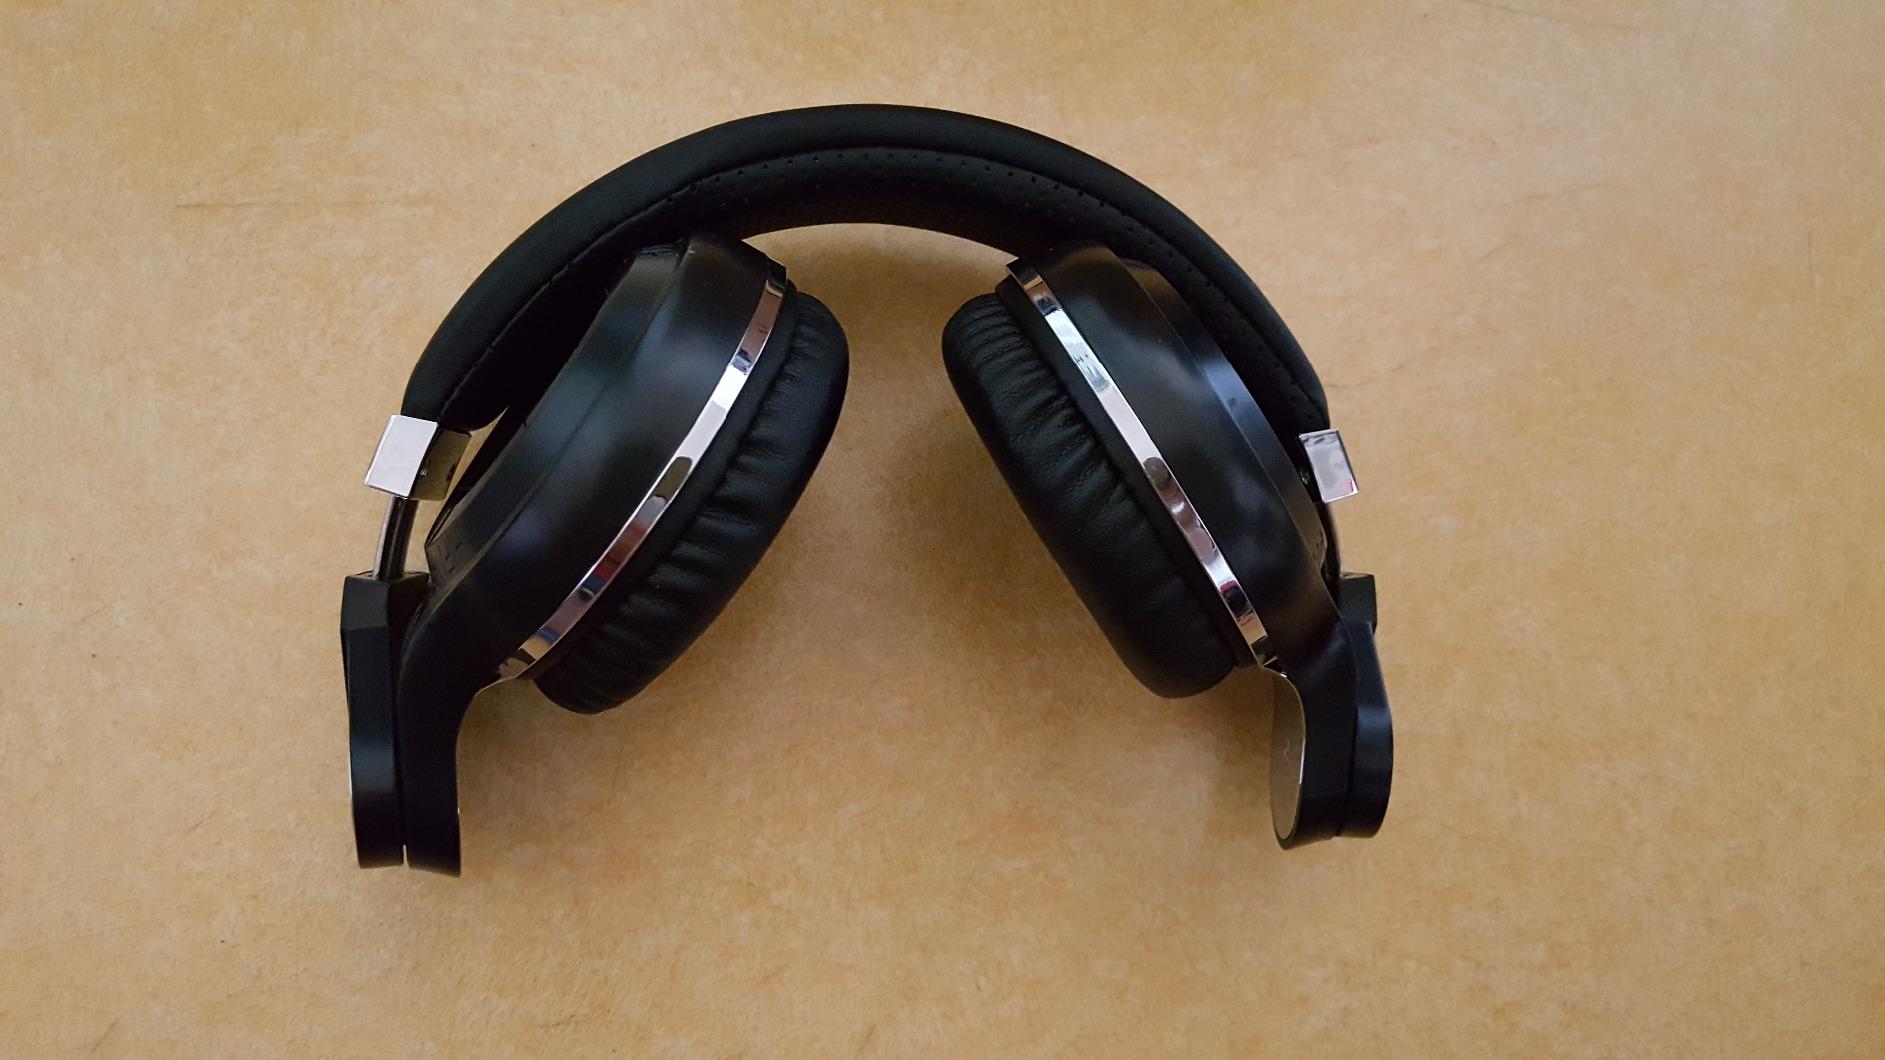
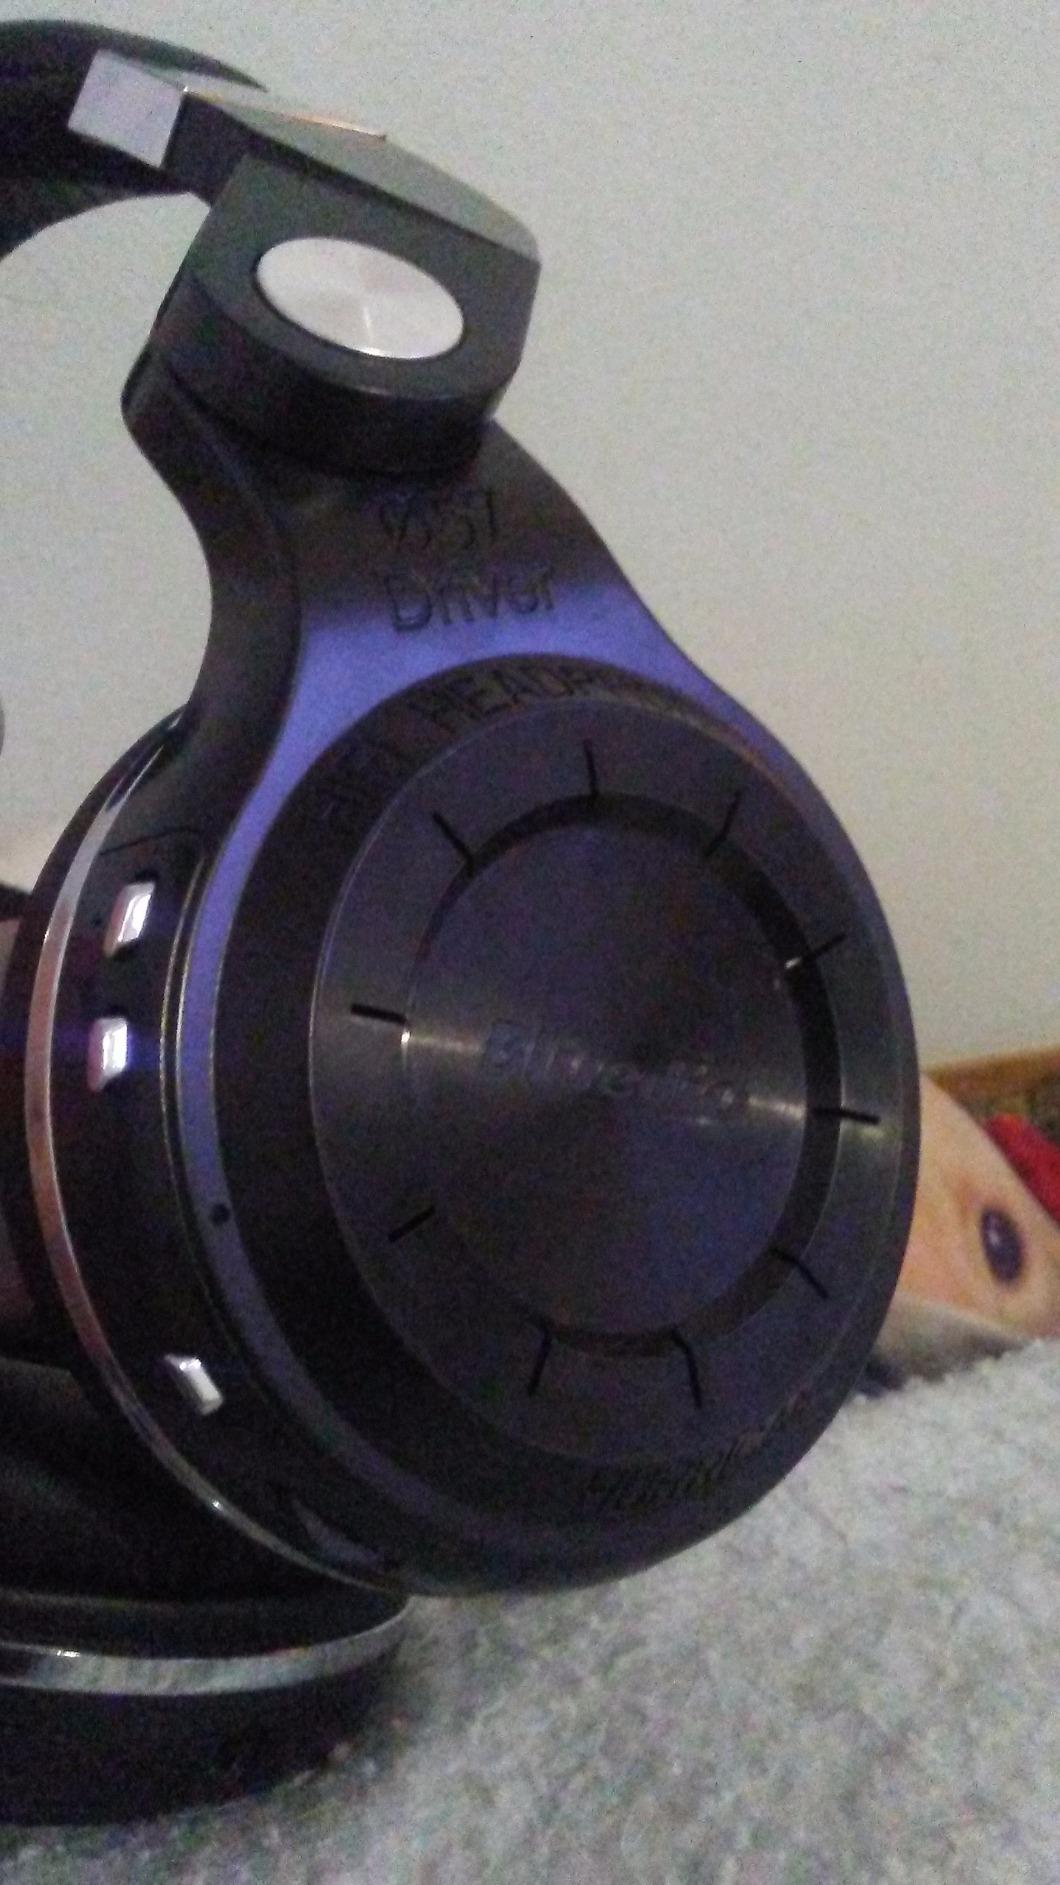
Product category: headphones
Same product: yes